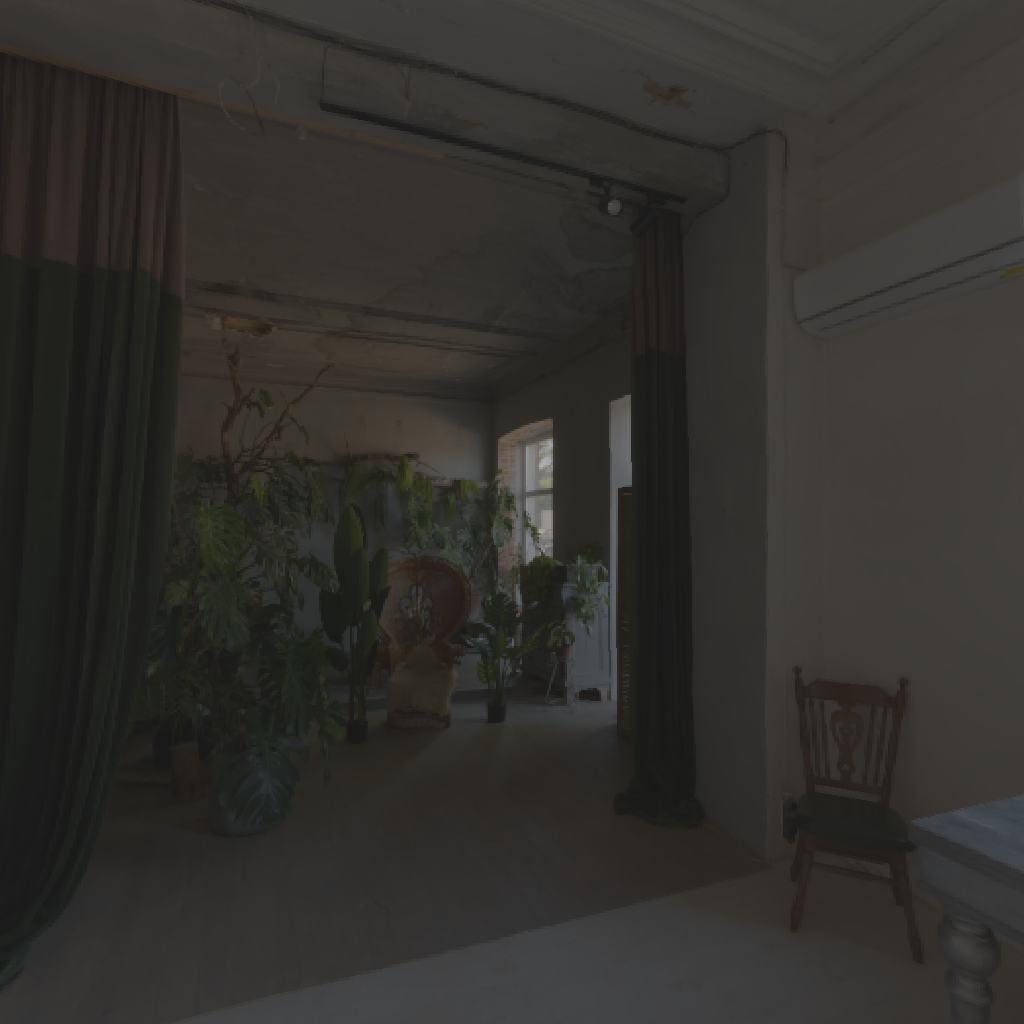
scene-linear HDR photo, Photo Studio London Hall, indoor, with visible sun, table, couch, victorian, apartment, backplates, natural light, urban, low contrast, midday, studio, high dynamic range, physically based lighting